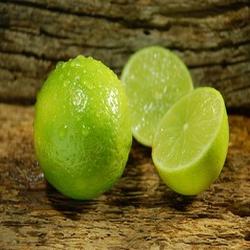
Label: Lemon